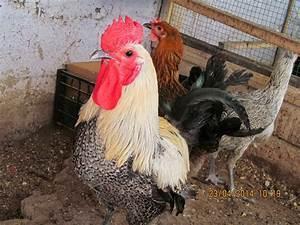
chicken